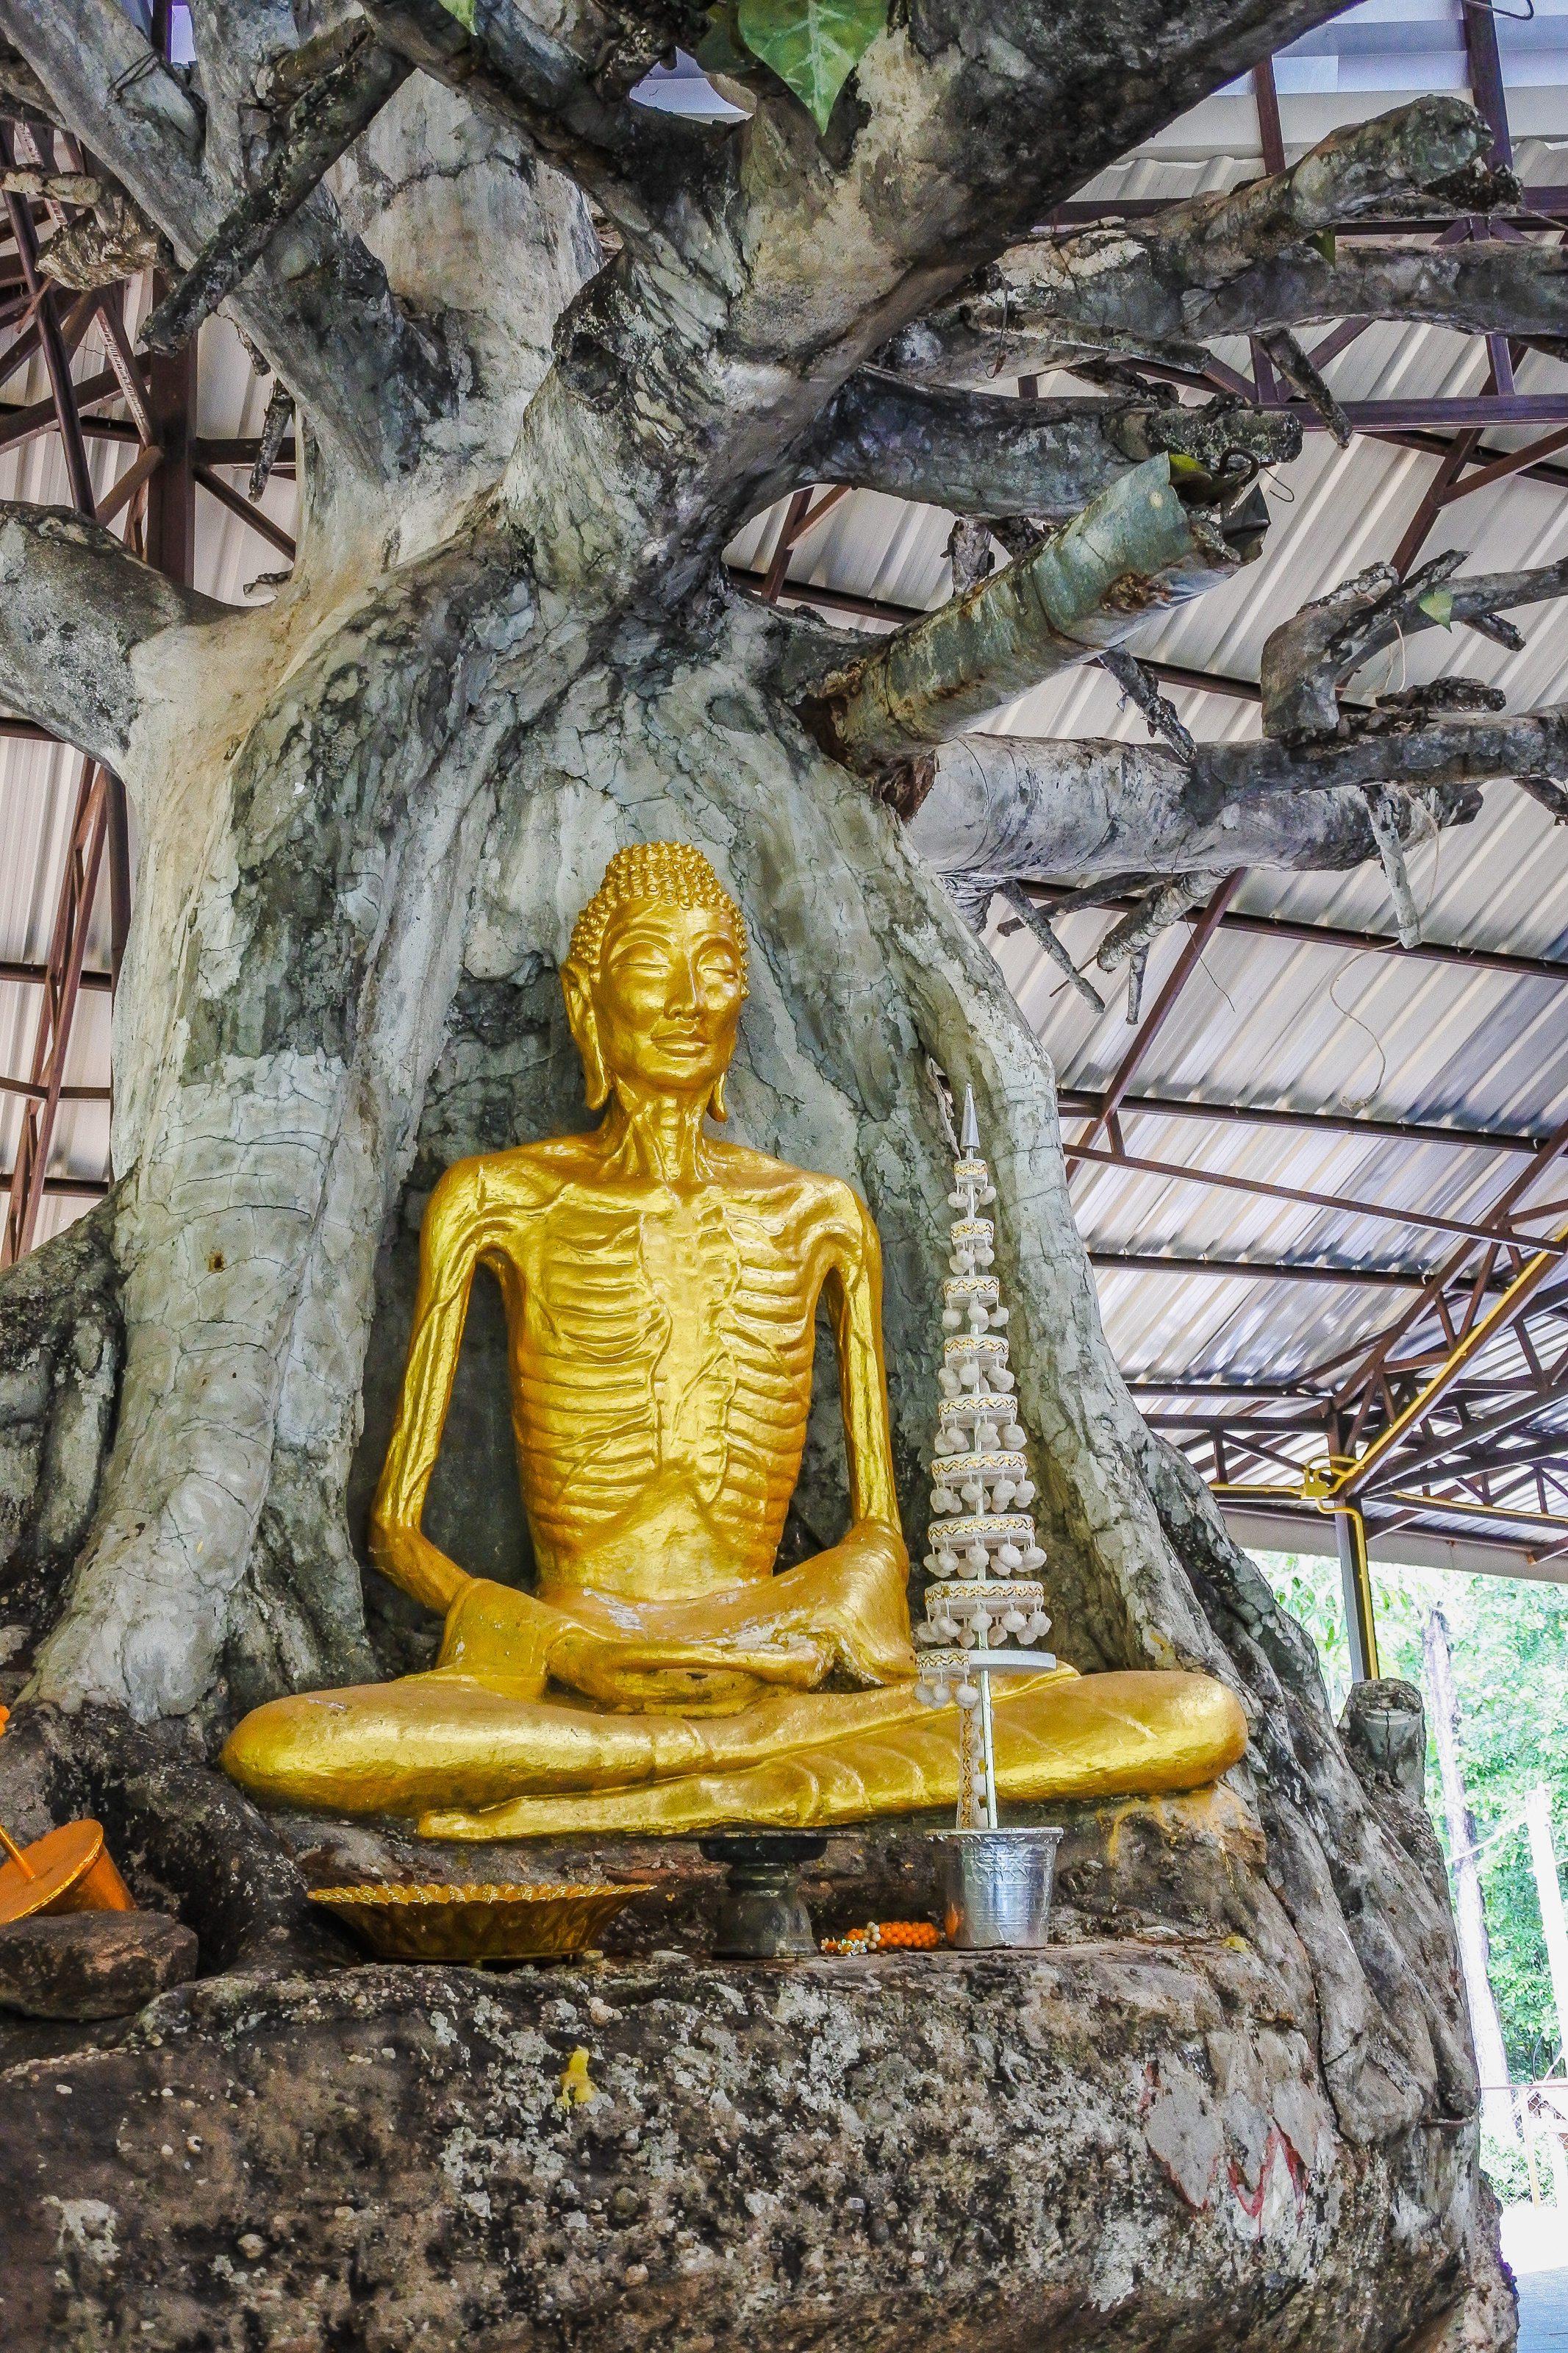
architecture, art, asia, beautiful, believe, blue, buddha, buddhism, chedi, culture, faith, gold, golden, heritage, historic, life, magnificent, northeastern, pagoda, religion, sacred, stupa, temple, travel, statue, sculpture, place of worship, meditation, wat, sitting, fictional character, stone carving, guru, monument, carving